Highland and Island Emigration Society

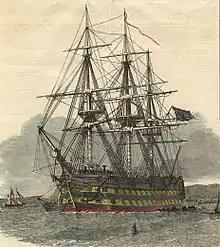
Emigration from the Isle of Skye – HMS "Hercules" anchored at Campbeltown, Argyllshire. Departed 26 December 1852

The Highland and Island Emigration Society was a charitable society formed to promote and assist emigration as a solution to the Highland Potato Famine.